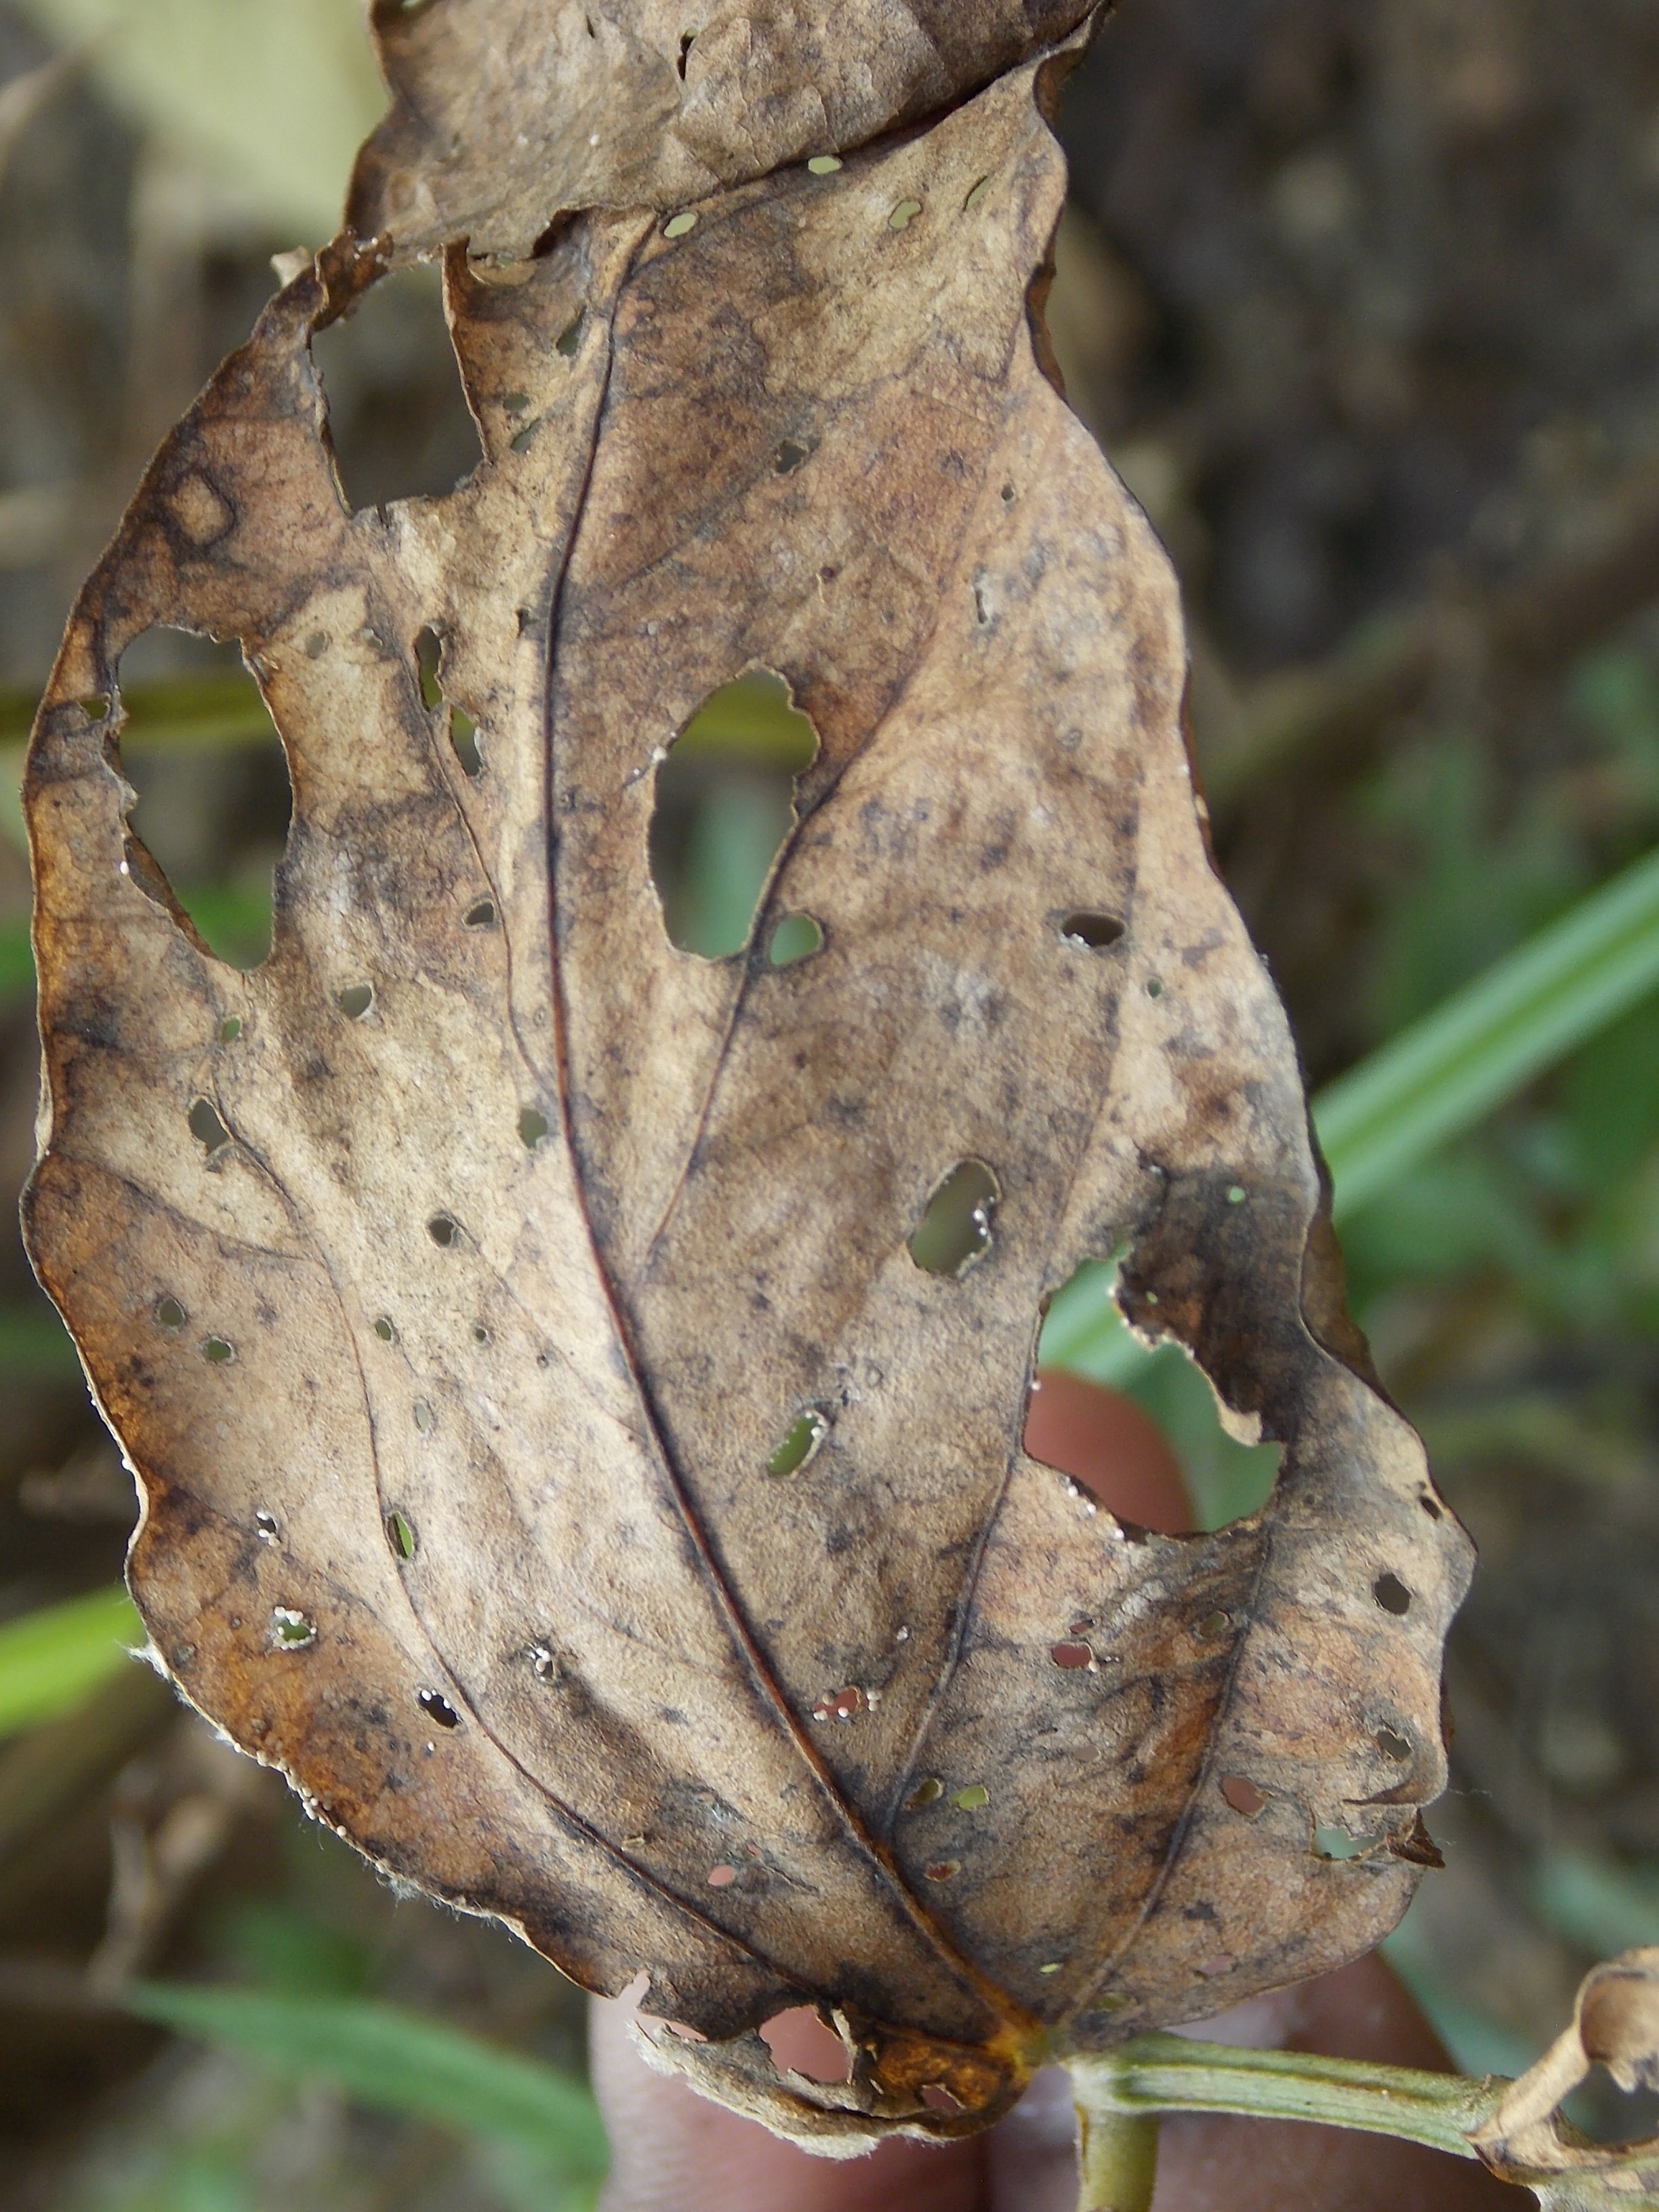
Label: Disease